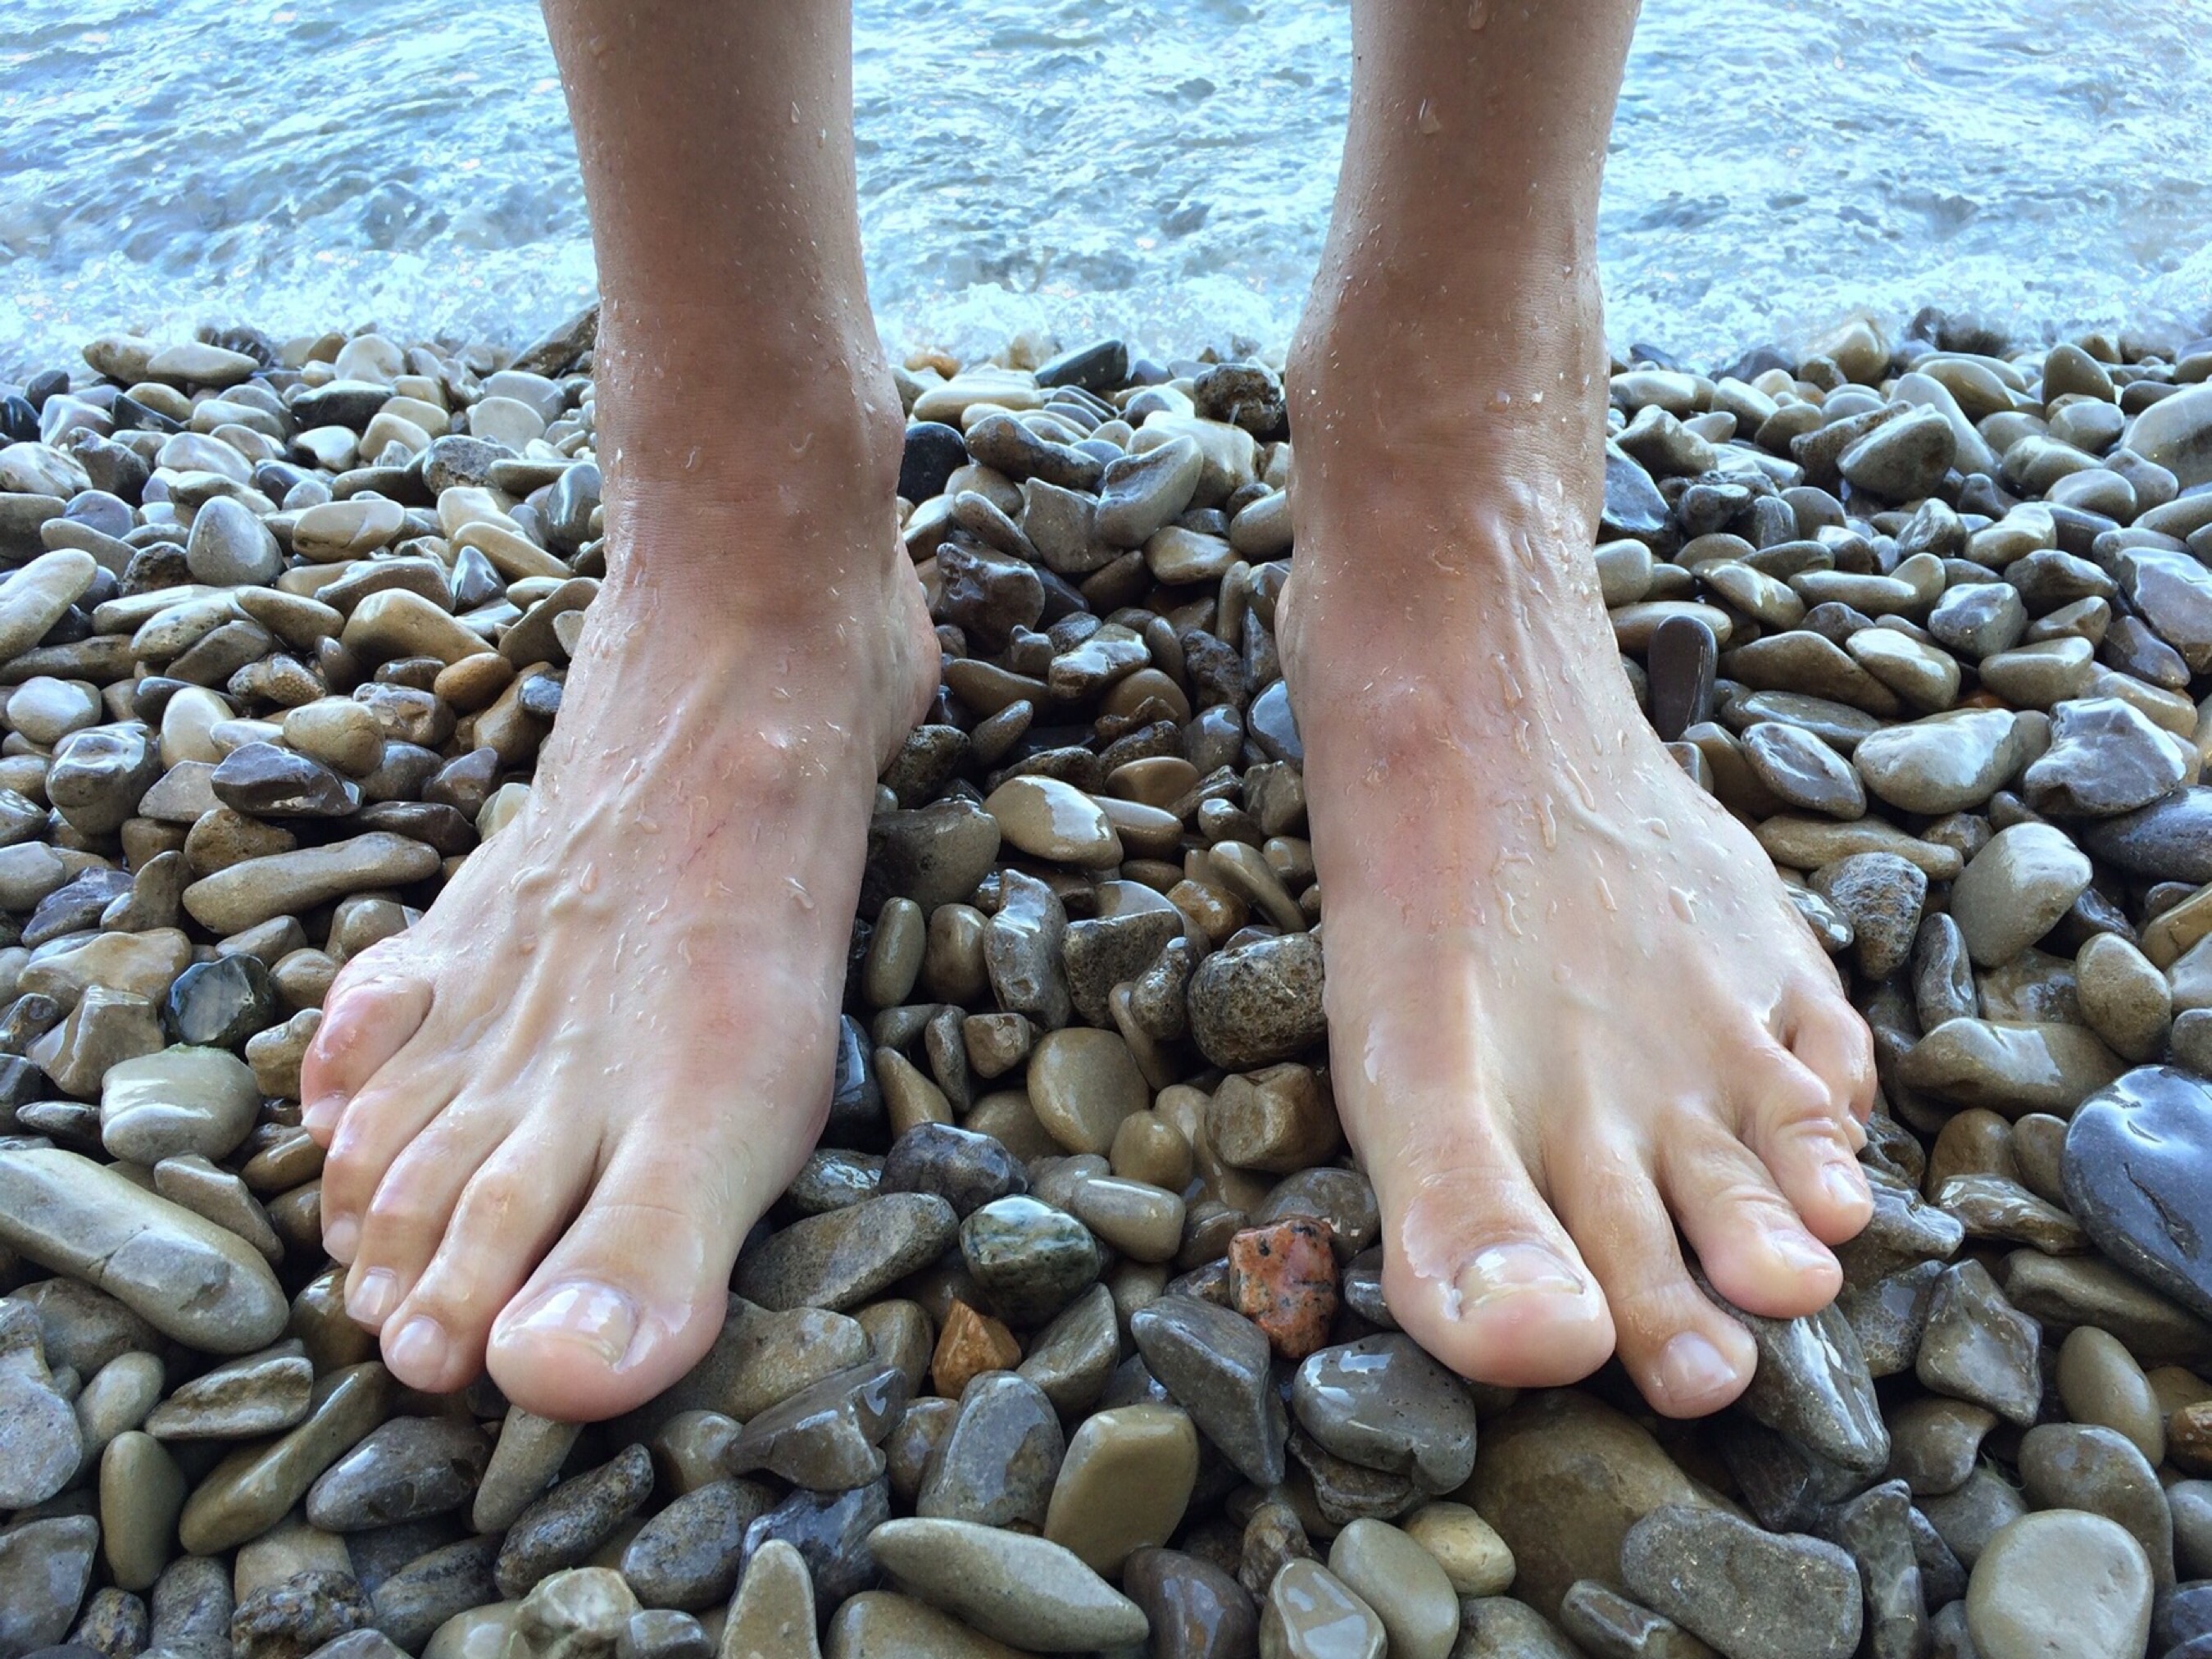
hand, beach, sand, rock, shore, feet, lake, leg, foot, sitting, pebble, material, human body, barefoot, footwear, human positions